Carousel slide projector

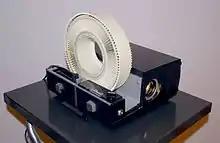
The Sawyer's Rotomatic slide projector was introduced in 1963.

Less well-known but plentiful is a family of projectors based around a design originated by Sawyer's and later sold under other brand names. That manufacturer's first slide projectors, in the late 1950s, had used straight trays. In 1963, Sawyer's Rotomatic, the first version using circular trays (called Rototrays), was introduced. These are distinguished from Kodak Carousel projectors by the round tray being in an "upright" orientation, like a Ferris wheel. Unlike the Carousel tray's use of a locking collar to hold the slide in the tray, the Rototray held slides in place using friction and a metal spring against the side of each slide.